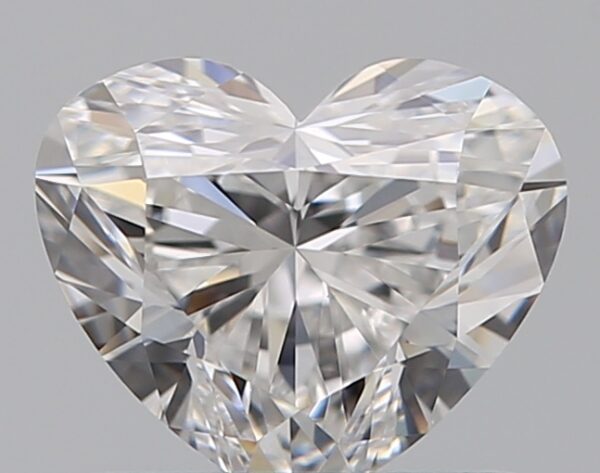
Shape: heart
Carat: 0.7
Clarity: VVS1
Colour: E
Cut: EX
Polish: EX
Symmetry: VG
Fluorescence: N
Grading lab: GIA
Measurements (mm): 5.29 x 6.27 x 3.51